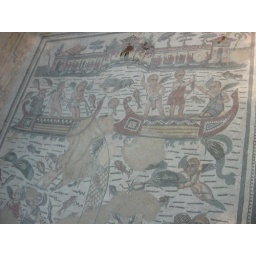
mosaic floor greek house in sicily